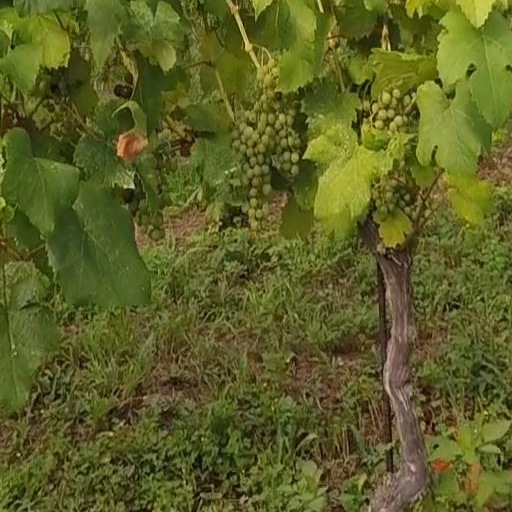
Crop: grape